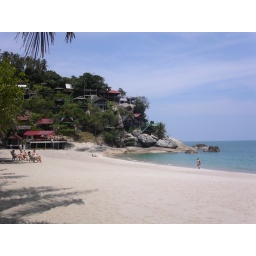
...white sand and no creatures in the water